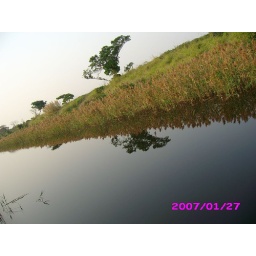
one of my favourite works;taken in Mai Po; water reflection of the sky and the river bank